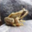
Label: frog